Kusumah Atmaja

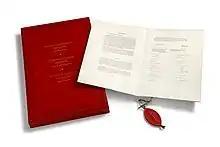
Signature of Kusumah Atmaja on the Treaty ending Dutch rule over Indonesia

After Indonesia declared its independence on August 17, 1945, Atmaja was assigned to establish the country's Supreme Court in 1950. He served as the first Chief Justice from 1950 until his death in 1952.